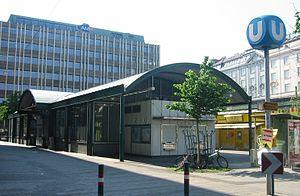
Rochusgasse est une station de métro de Vienne.